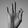
ASL letter: F